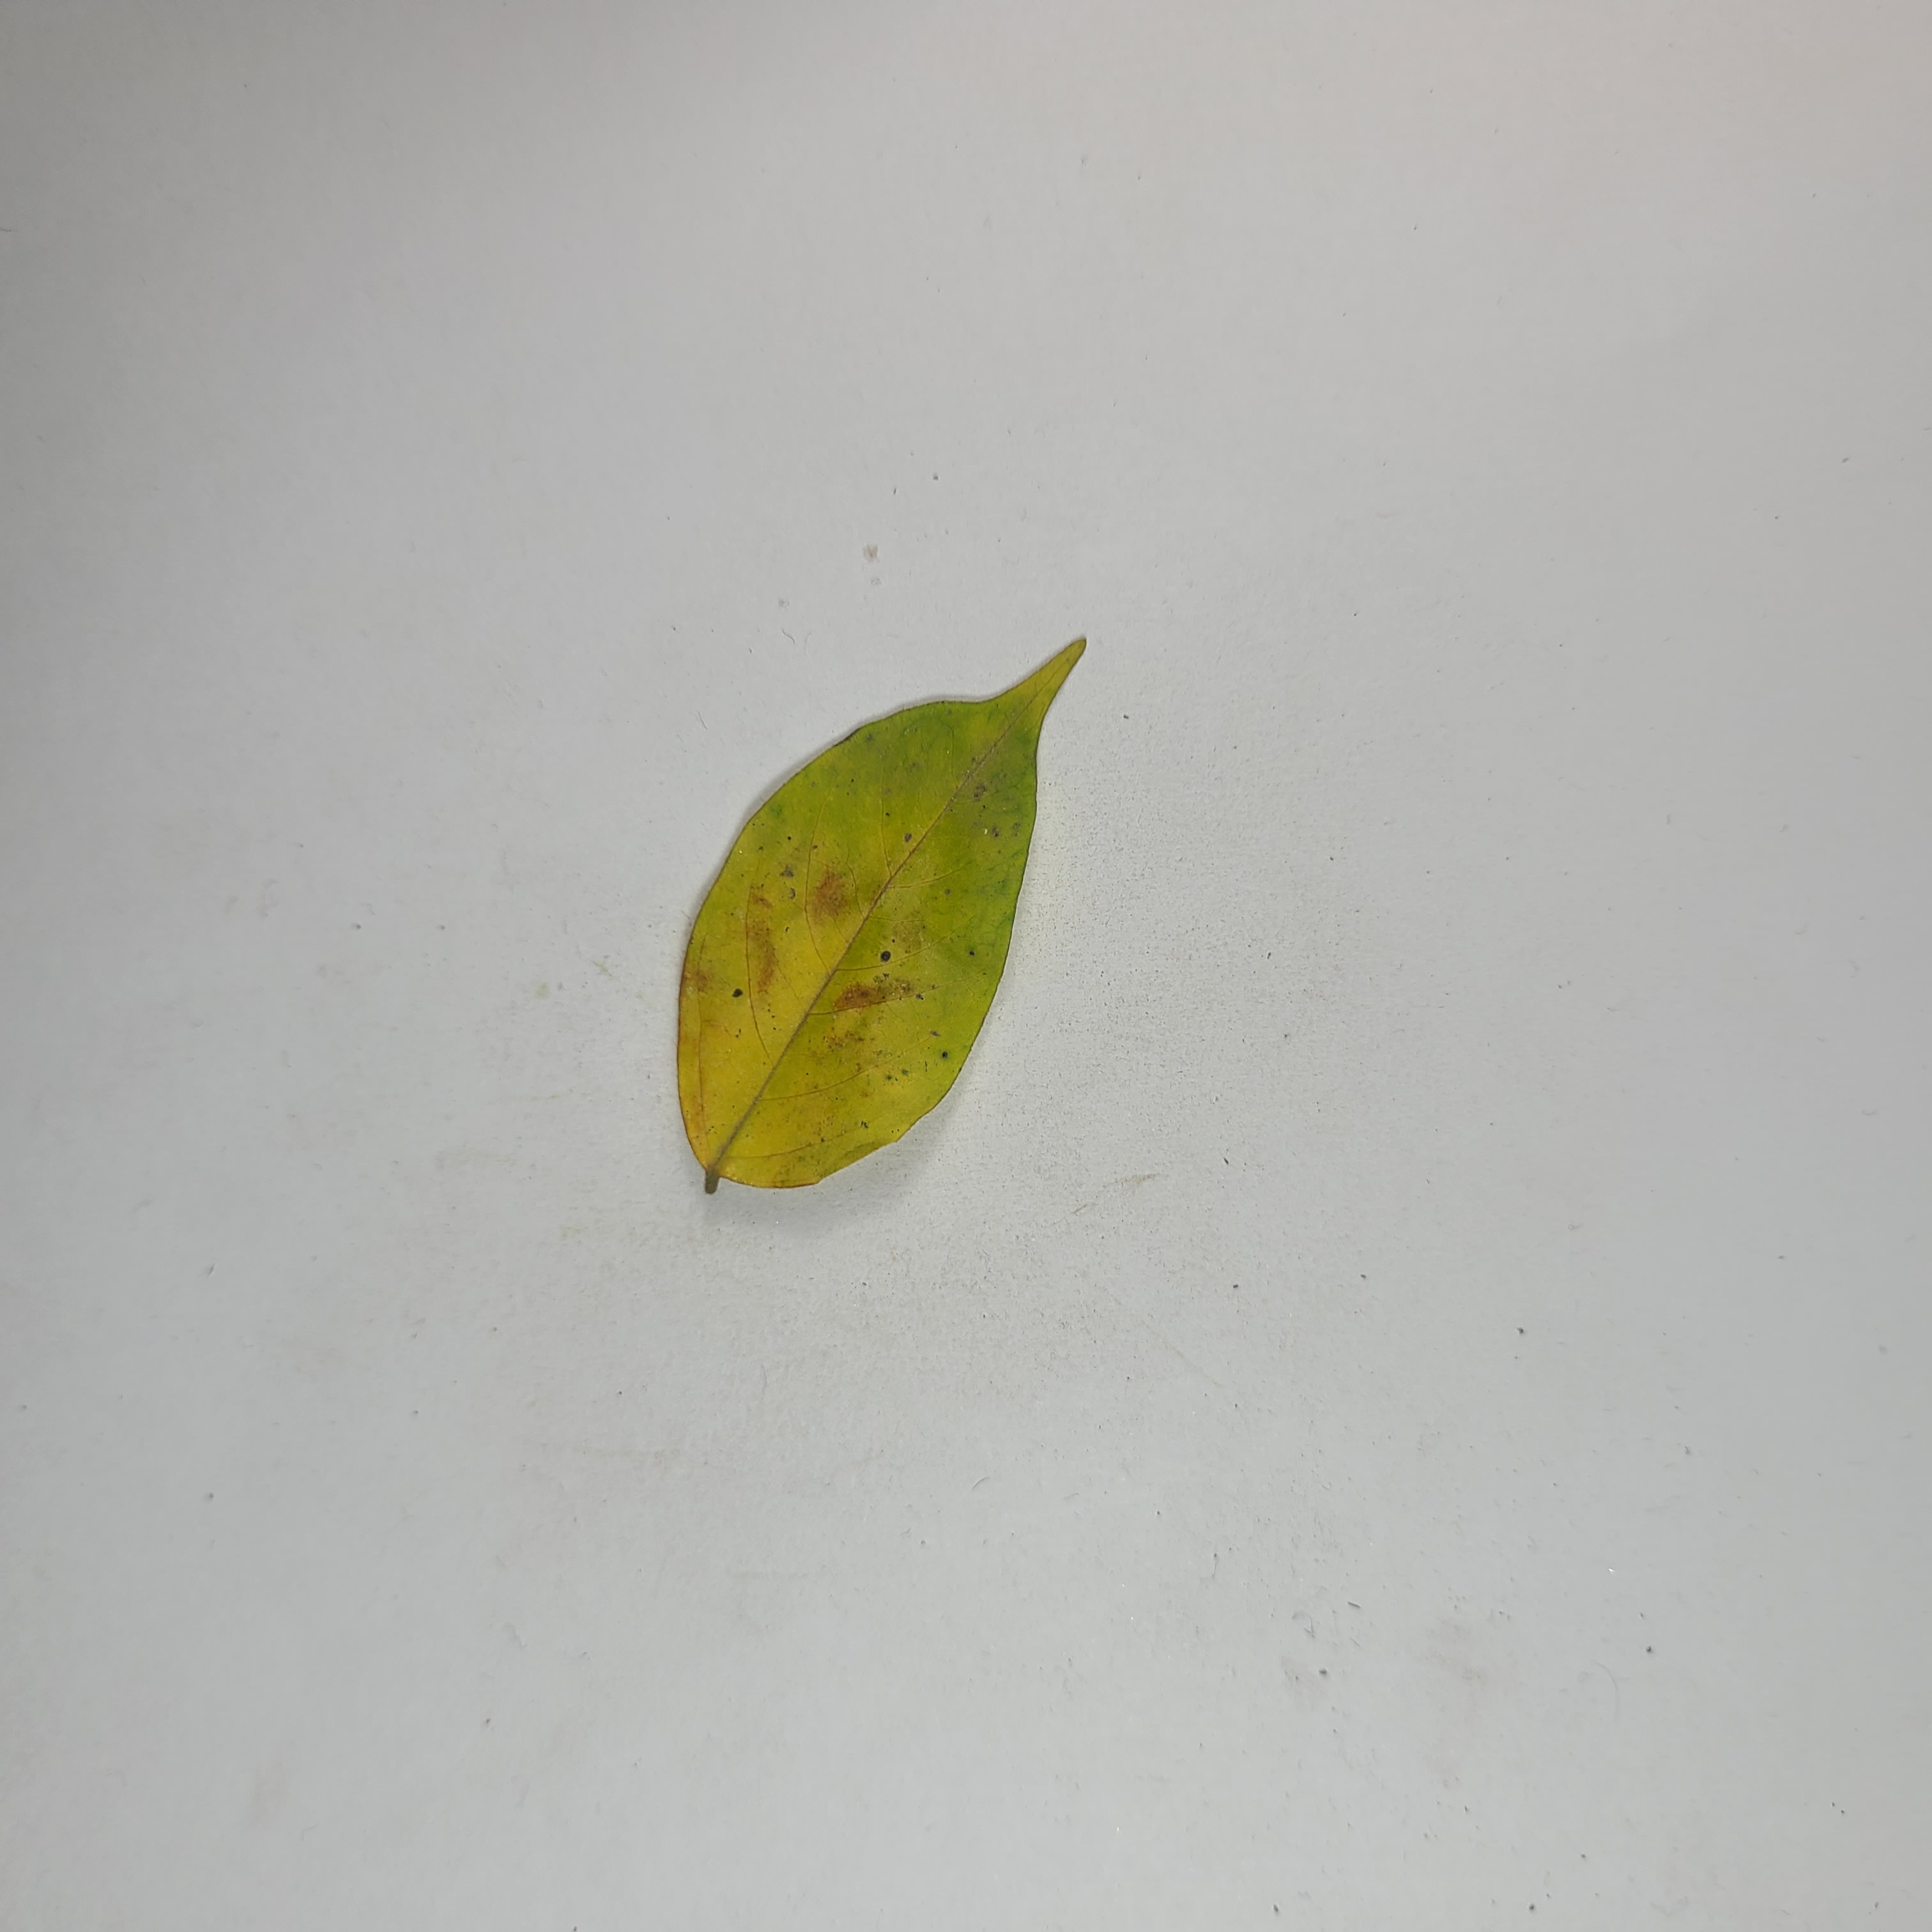
Label: Yellow Leaves